Henri Stahl

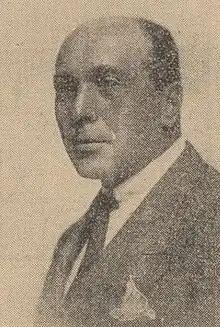
Henri Stahl

Henri Joseph Stahl (also known as Henric, Enric, or Henry Stahl; April 29, 1877 – February 18, 1942) was a Romanian stenographer, graphologist, historian and fiction writer. Born to educated immigrant parents, he was a friend and disciple of Nicolae Iorga, doyen of modern Romanian historiography. Much of his work in the field resulted in a monographic and conservationist study of his native Bucharest, which was published by Iorga in 1910.